Cheating in baseball

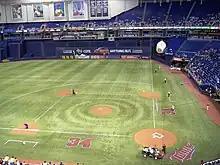
Interior of the Metrodome, where airflow was reportedly manipulated to favor the Minnesota Twins

Groundskeepers have been involved in attempts to cheat. On April 25, 1981, Seattle Mariners manager Maury Wills had the Seattle grounds crew draw the batter's box longer than allowed by the rule book (towards the pitching mound) as the Oakland Athletics had previously complained that Seattle batter Tom Paciorek was stepping outside the box while batting. Oakland manager Billy Martin spotted the modified batters box prior to the game; the box was correctly redrawn, and Wills was subsequently suspended for two games. Teams would also often water down basepaths to slow down opposing baserunners, something which was considered gamesmanship. Opposing teams suspected that airflow in the Metrodome, home of the Minnesota Twins from 1982 to 2009, was manipulated to help the Twins' balls up and out and push the away team's inwards; a former superintendent claimed in 2003 that he had done so, and characterized it as "home-field advantage".